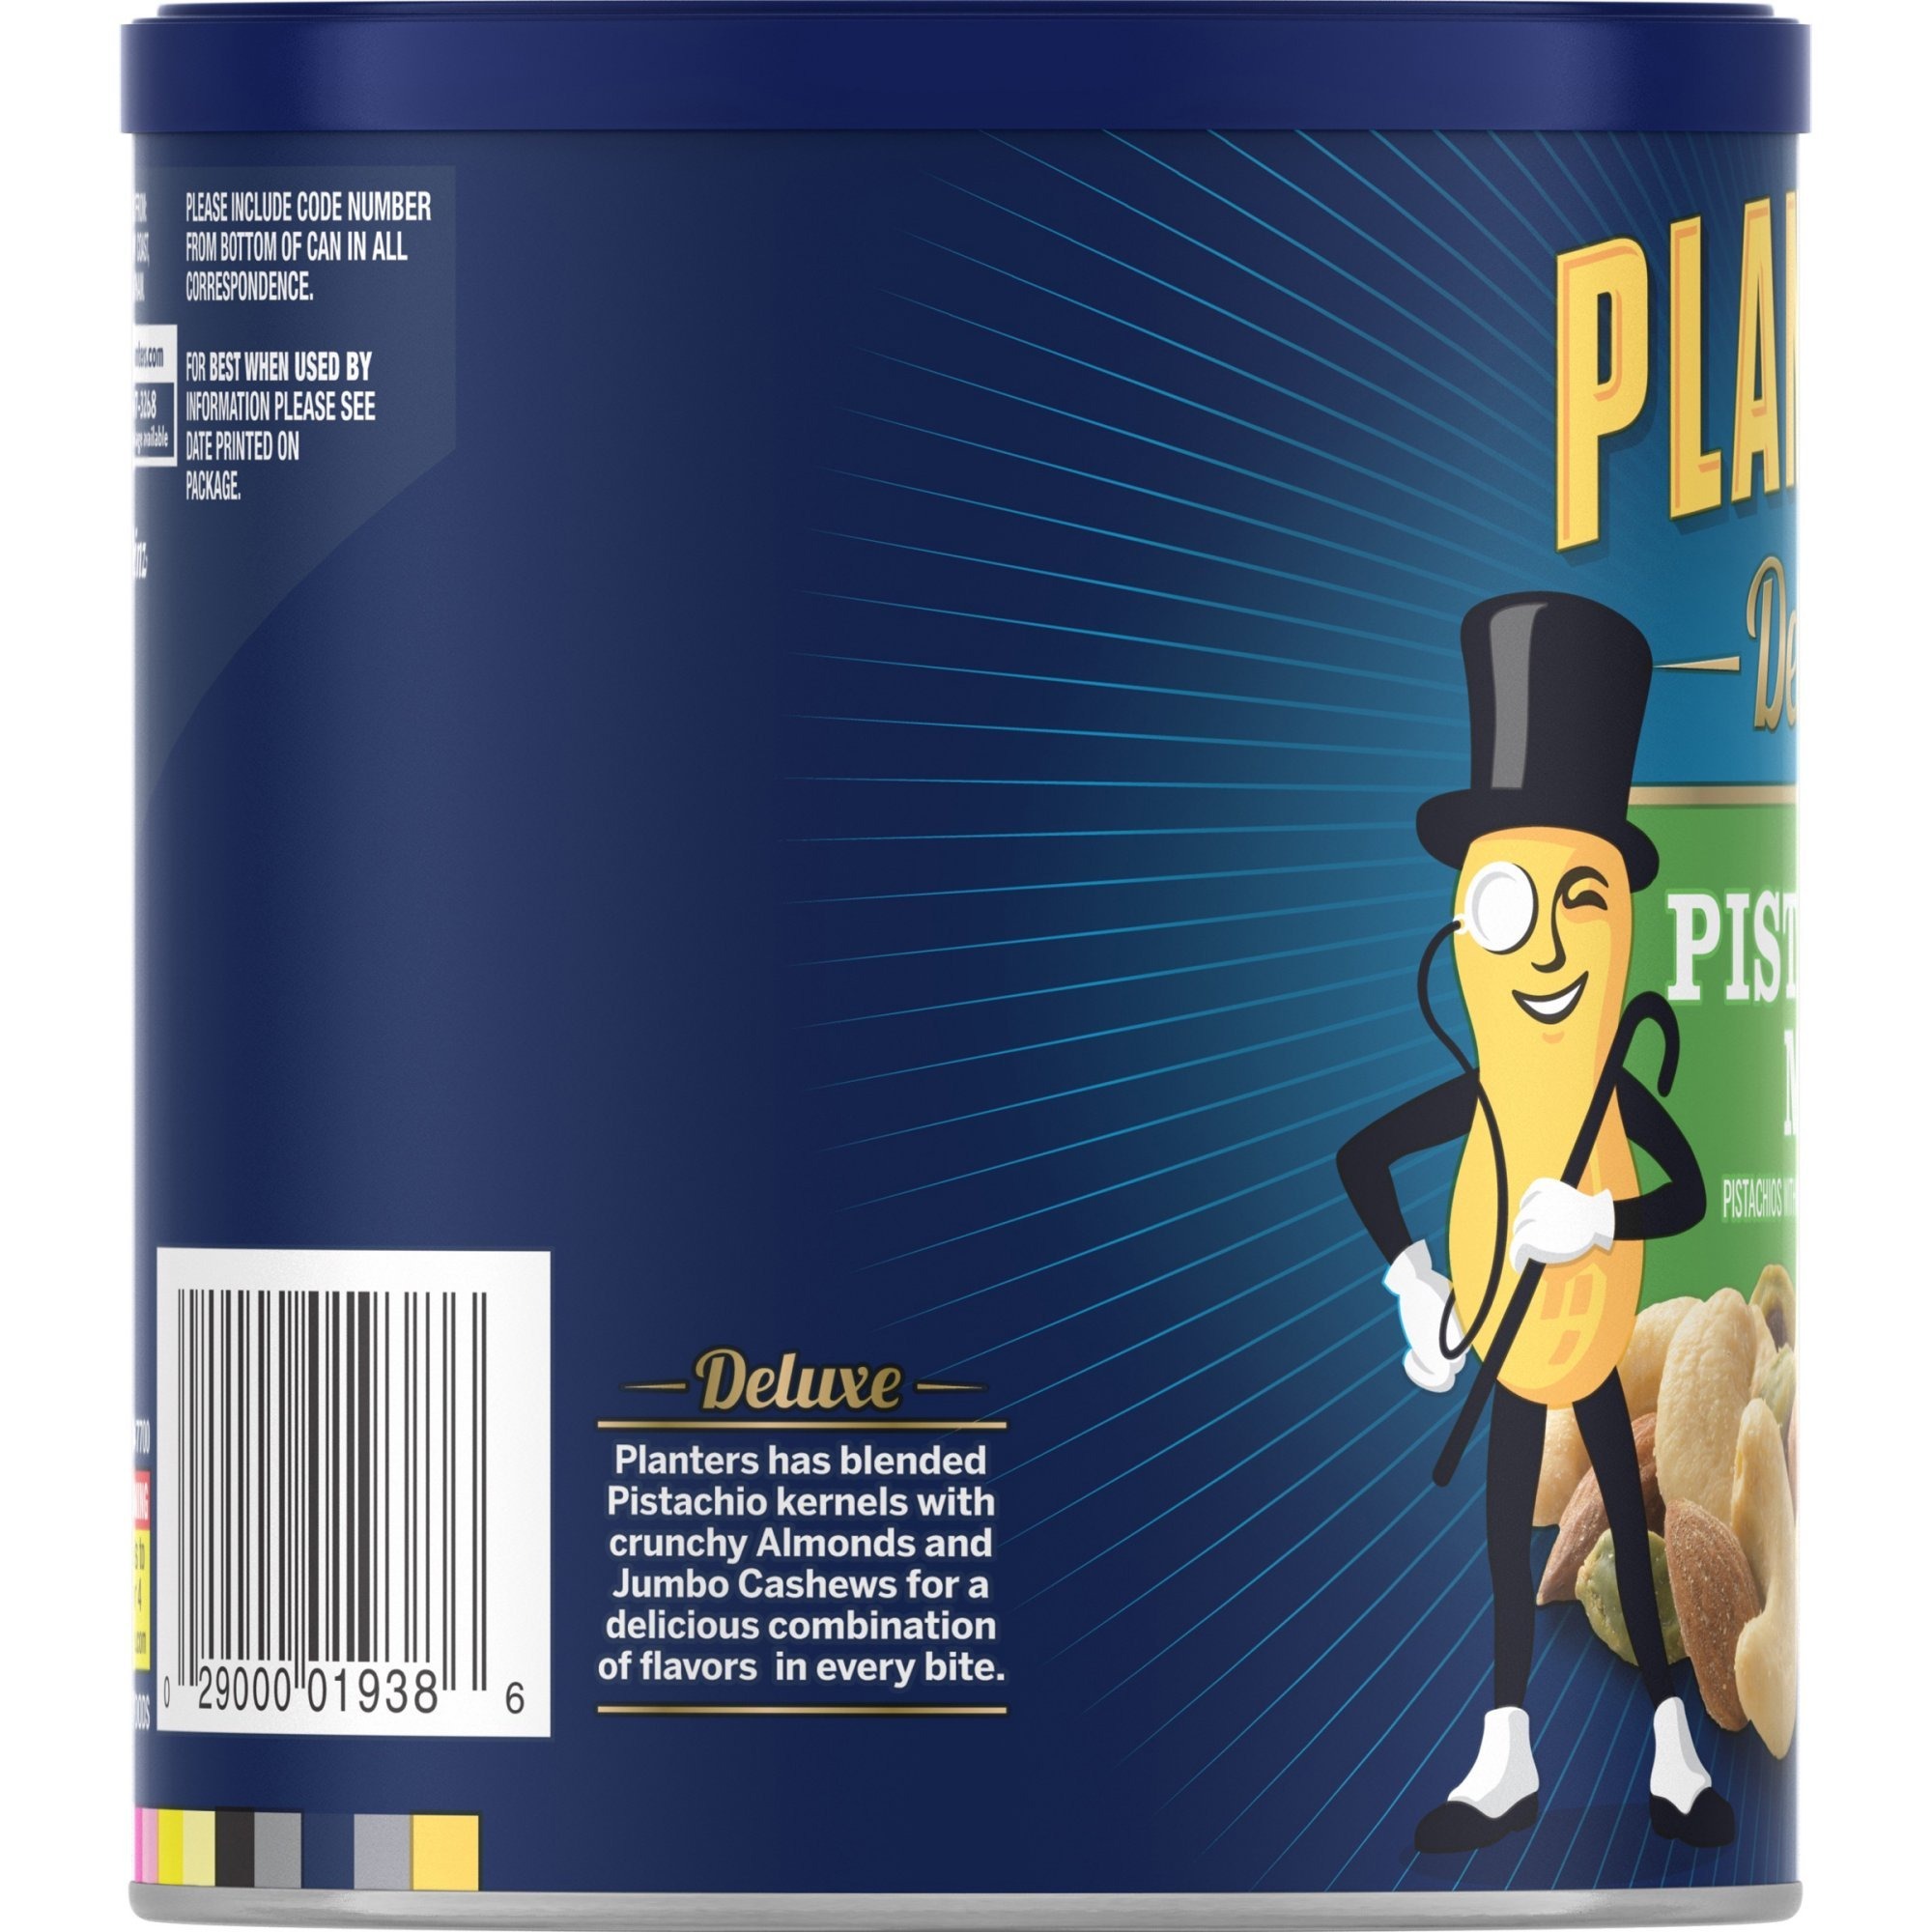
Item Name: Planters Deluxe Pistachio Mix 14.5 oz (Pack of 4)
Value: 4.0
Unit: Count

Price: 13.005